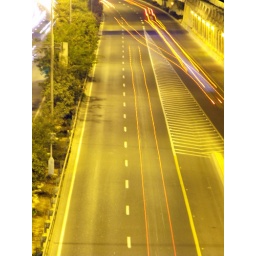
Night shots from a bridge over Begin North highway, at the Ben Gurion quarter and on Ben Zvi road